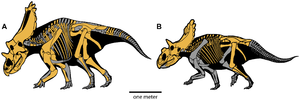
Kosmoceratops est un genre éteint de dinosaures herbivores de la famille des cératopsidés qui vivait pendant le Crétacé supérieur au Campanien moyen, dans la partie de l'île-continent de Laramidia qui est maintenant l'Utah.